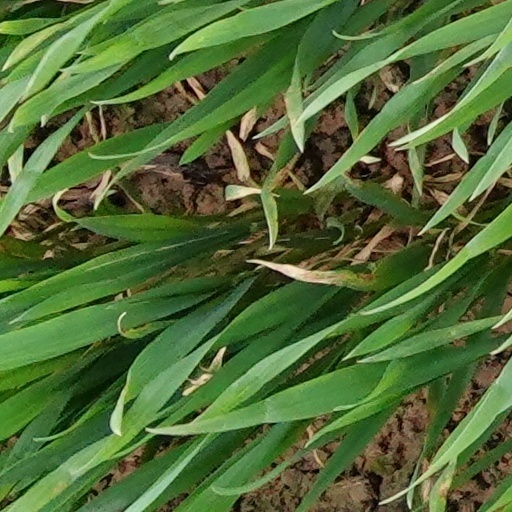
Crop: wheat